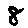
Label: 8